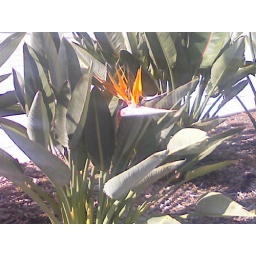
really funky plant near the SECOND fountain that looks like a bird